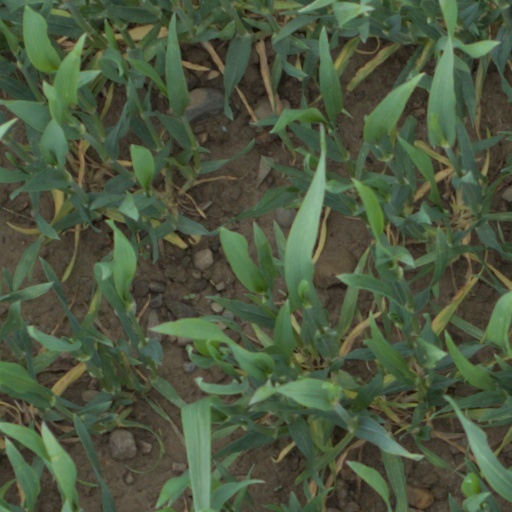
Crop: wheat